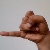
The image shows a hand gesture representing the letter 'J' in Indian Sign Language.